BP

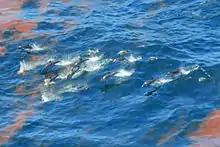
Striped dolphins (Stenella coeruleoalba) observed in emulsified oil on 29 April 2010

BP downstream's activities include the refining, marketing, manufacturing, transportation, trading and supply of crude oil and petroleum products. Downstream is responsible for BP's fuels and lubricants businesses, and has major operations located in Europe, North America and Asia. As of 2018, BP owned or had a share in 11 refineries.